Pin Ups

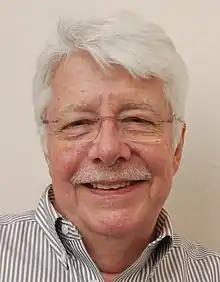
"Pin Ups" was the final collaboration between Bowie and producer Ken Scott "(pictured in 2014)".

"Pin Ups" was recorded at the Château d'Hérouville in Hérouville, France, in sessions lasting for three weeks from July to August 1973. The venue was chosen after being recommended by Marc Bolan, whose band T. Rex who had just recorded "Tanx" there. It was co-produced by Bowie and Ken Scott and marked the final collaboration between the two. According to O'Leary, rehearsing consisted of playing the band the original track a few times before recording began. Tensions were high during the sessions. Bolder, believing he was unwanted, recorded his bass parts quickly and left. Richardson recalled Ronson overworking himself: "He did everything in the studio, he tuned everybody's instruments, he worked on all the arrangements... [he had] a tremendous burden on him;" he also grew wary of his future after the collapse of the Spiders. Scott was facing personal issues on top of pressure from his management company to leave over MainMan not paying him royalties, while Bowie had, in O'Leary's words, an "increasingly remote and truculent attitude in the studio".